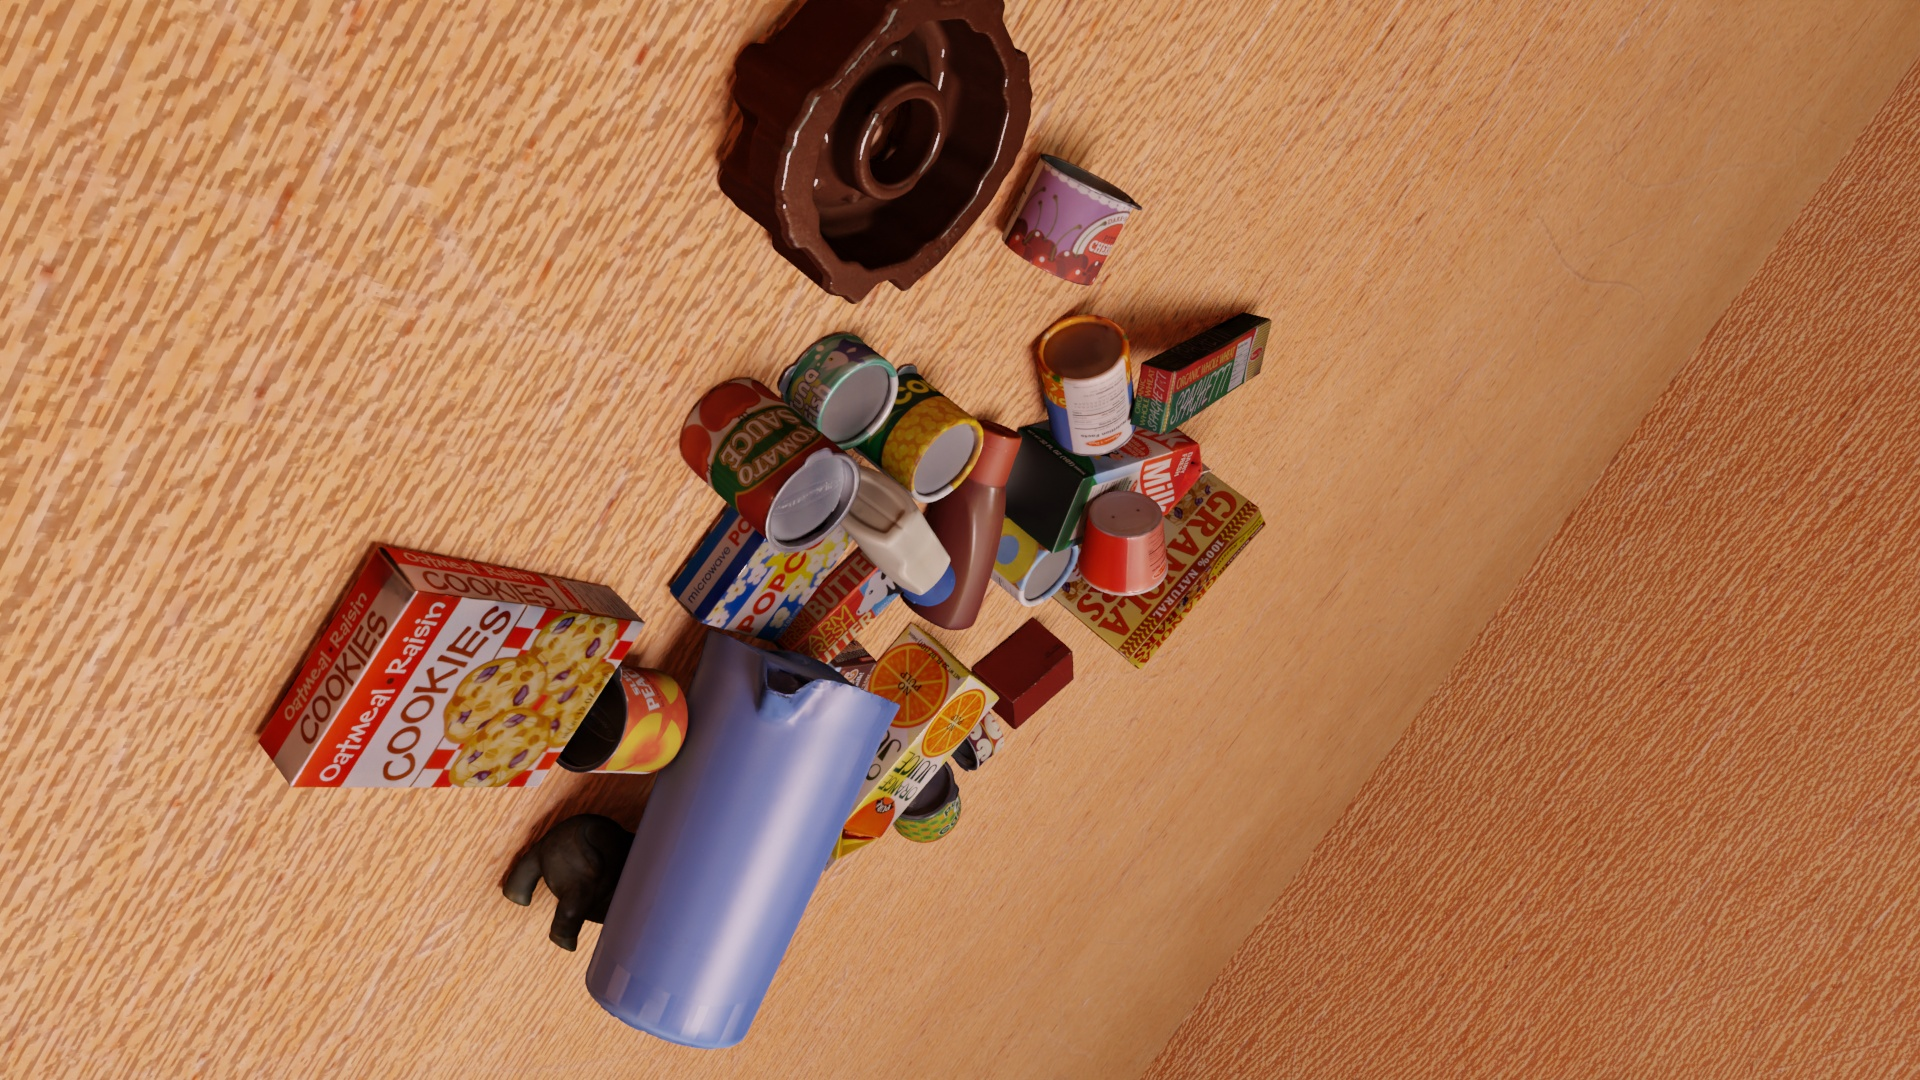
Question:
What are the eight normalized (x, y) image coordinates between 0 and 1 of the cuboid corners for the can of tomato sauce with the vibrant red and green label? Your answer should be a list of normalized (x, y) image coordinates between 0 and 1 with bottom face first then top face, all counter-clockwise.
Answer: [(0.40625, 0.398148), (0.394792, 0.324074), (0.345313, 0.383333), (0.360417, 0.455556), (0.452083, 0.467593), (0.443229, 0.394444), (0.392188, 0.459259), (0.405208, 0.530556)]